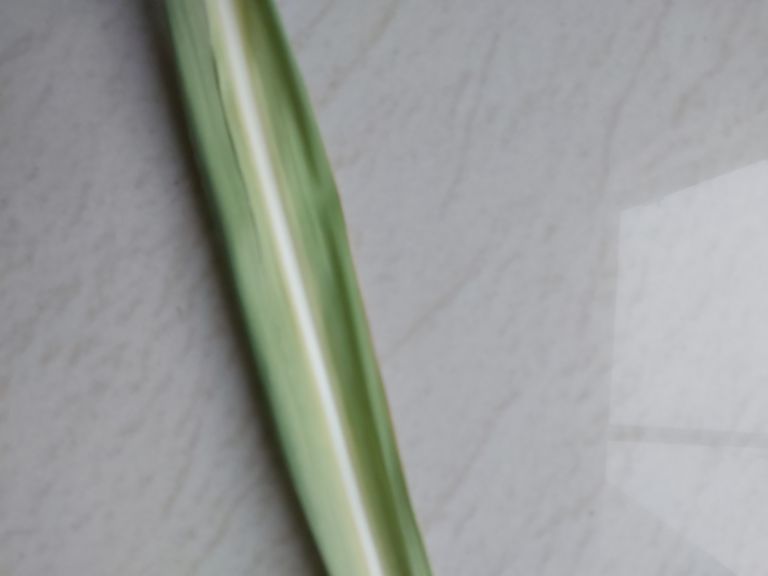
Label: Yellow Leaf